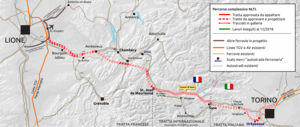
Avancement décisionnel et d'approbation du projet et des travaux pour la nouvelle ligne ferroviaire Lyon-Turin.
La liaison ferroviaire transalpine Lyon - Turin est un projet de ligne de chemin de fer mixte voyageurs/fret à travers les Alpes, entre la France et l'Italie. Comme les nouvelles lignes ferroviaires à travers les Alpes suisses, elle est destinée à la fois à accélérer les transports par trains de voyageurs et à transférer le trafic de fret de la route vers le rail.